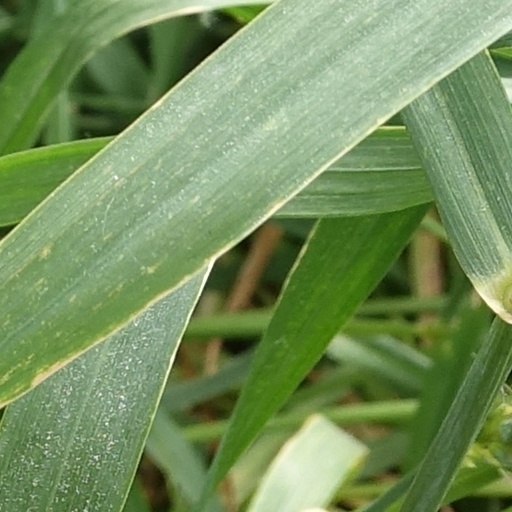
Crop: wheat